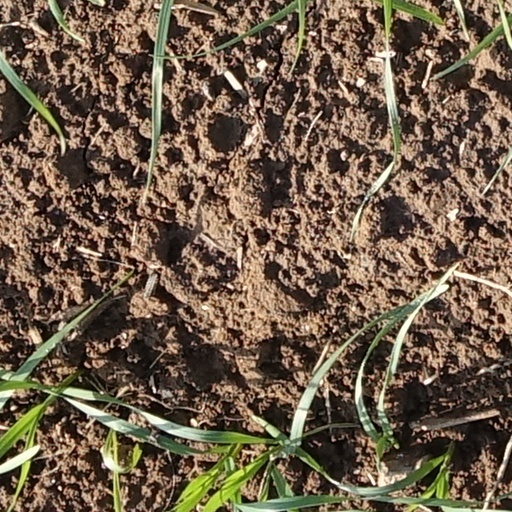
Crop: wheat